Bakersfield, California

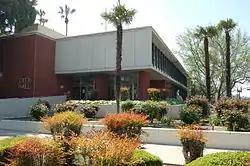
City Hall is the seat of government for the city. Both the mayor's office and city council chambers are located inside.

Bakersfield is also located near a variety of motor racing venues. Current racing sports include drag strip (at Famoso Raceway), dirt (at Bakersfield Speedway), road course (at Buttonwillow Raceway), and a paved 1/2 mile oval (at Kern County Raceway Park), which replaced Mesa Marin Raceway, a NASCAR associated oval track, that was demolished in 2004. A 1/3 mile dirt track has also opened on the Kern County Raceway Park property. The National Jet Boat Association holds drag boat races at Lake Ming. Bakersfield is also the hometown of four-time Indianapolis 500 winner and three-time American National Champion Rick Mears; as well as the 2007 Daytona 500 winner, and 2014 NASCAR Sprint Cup champion Kevin Harvick. The town also hosted an Indy car event during the 1911 season, won by Harvey Herrick.